Pledge of Allegiance

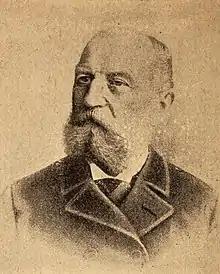
Captain George T. Balch wrote an early pledge of allegiance.

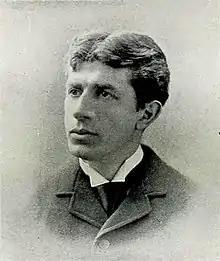
Reverend Francis Bellamy wrote the version that became official.

An early pledge was created in 1887 by Captain George T. Balch, a veteran of the Civil War, who later became auditor of the New York Board of Education. Balch's pledge, which was recited contemporaneously with Bellamy's until the 1923 National Flag Conference, read: